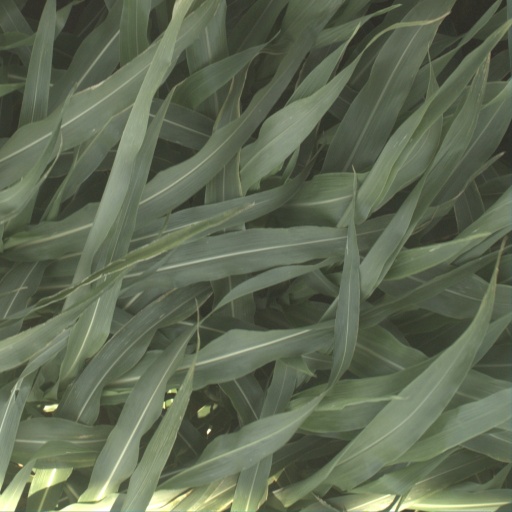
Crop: sorghum